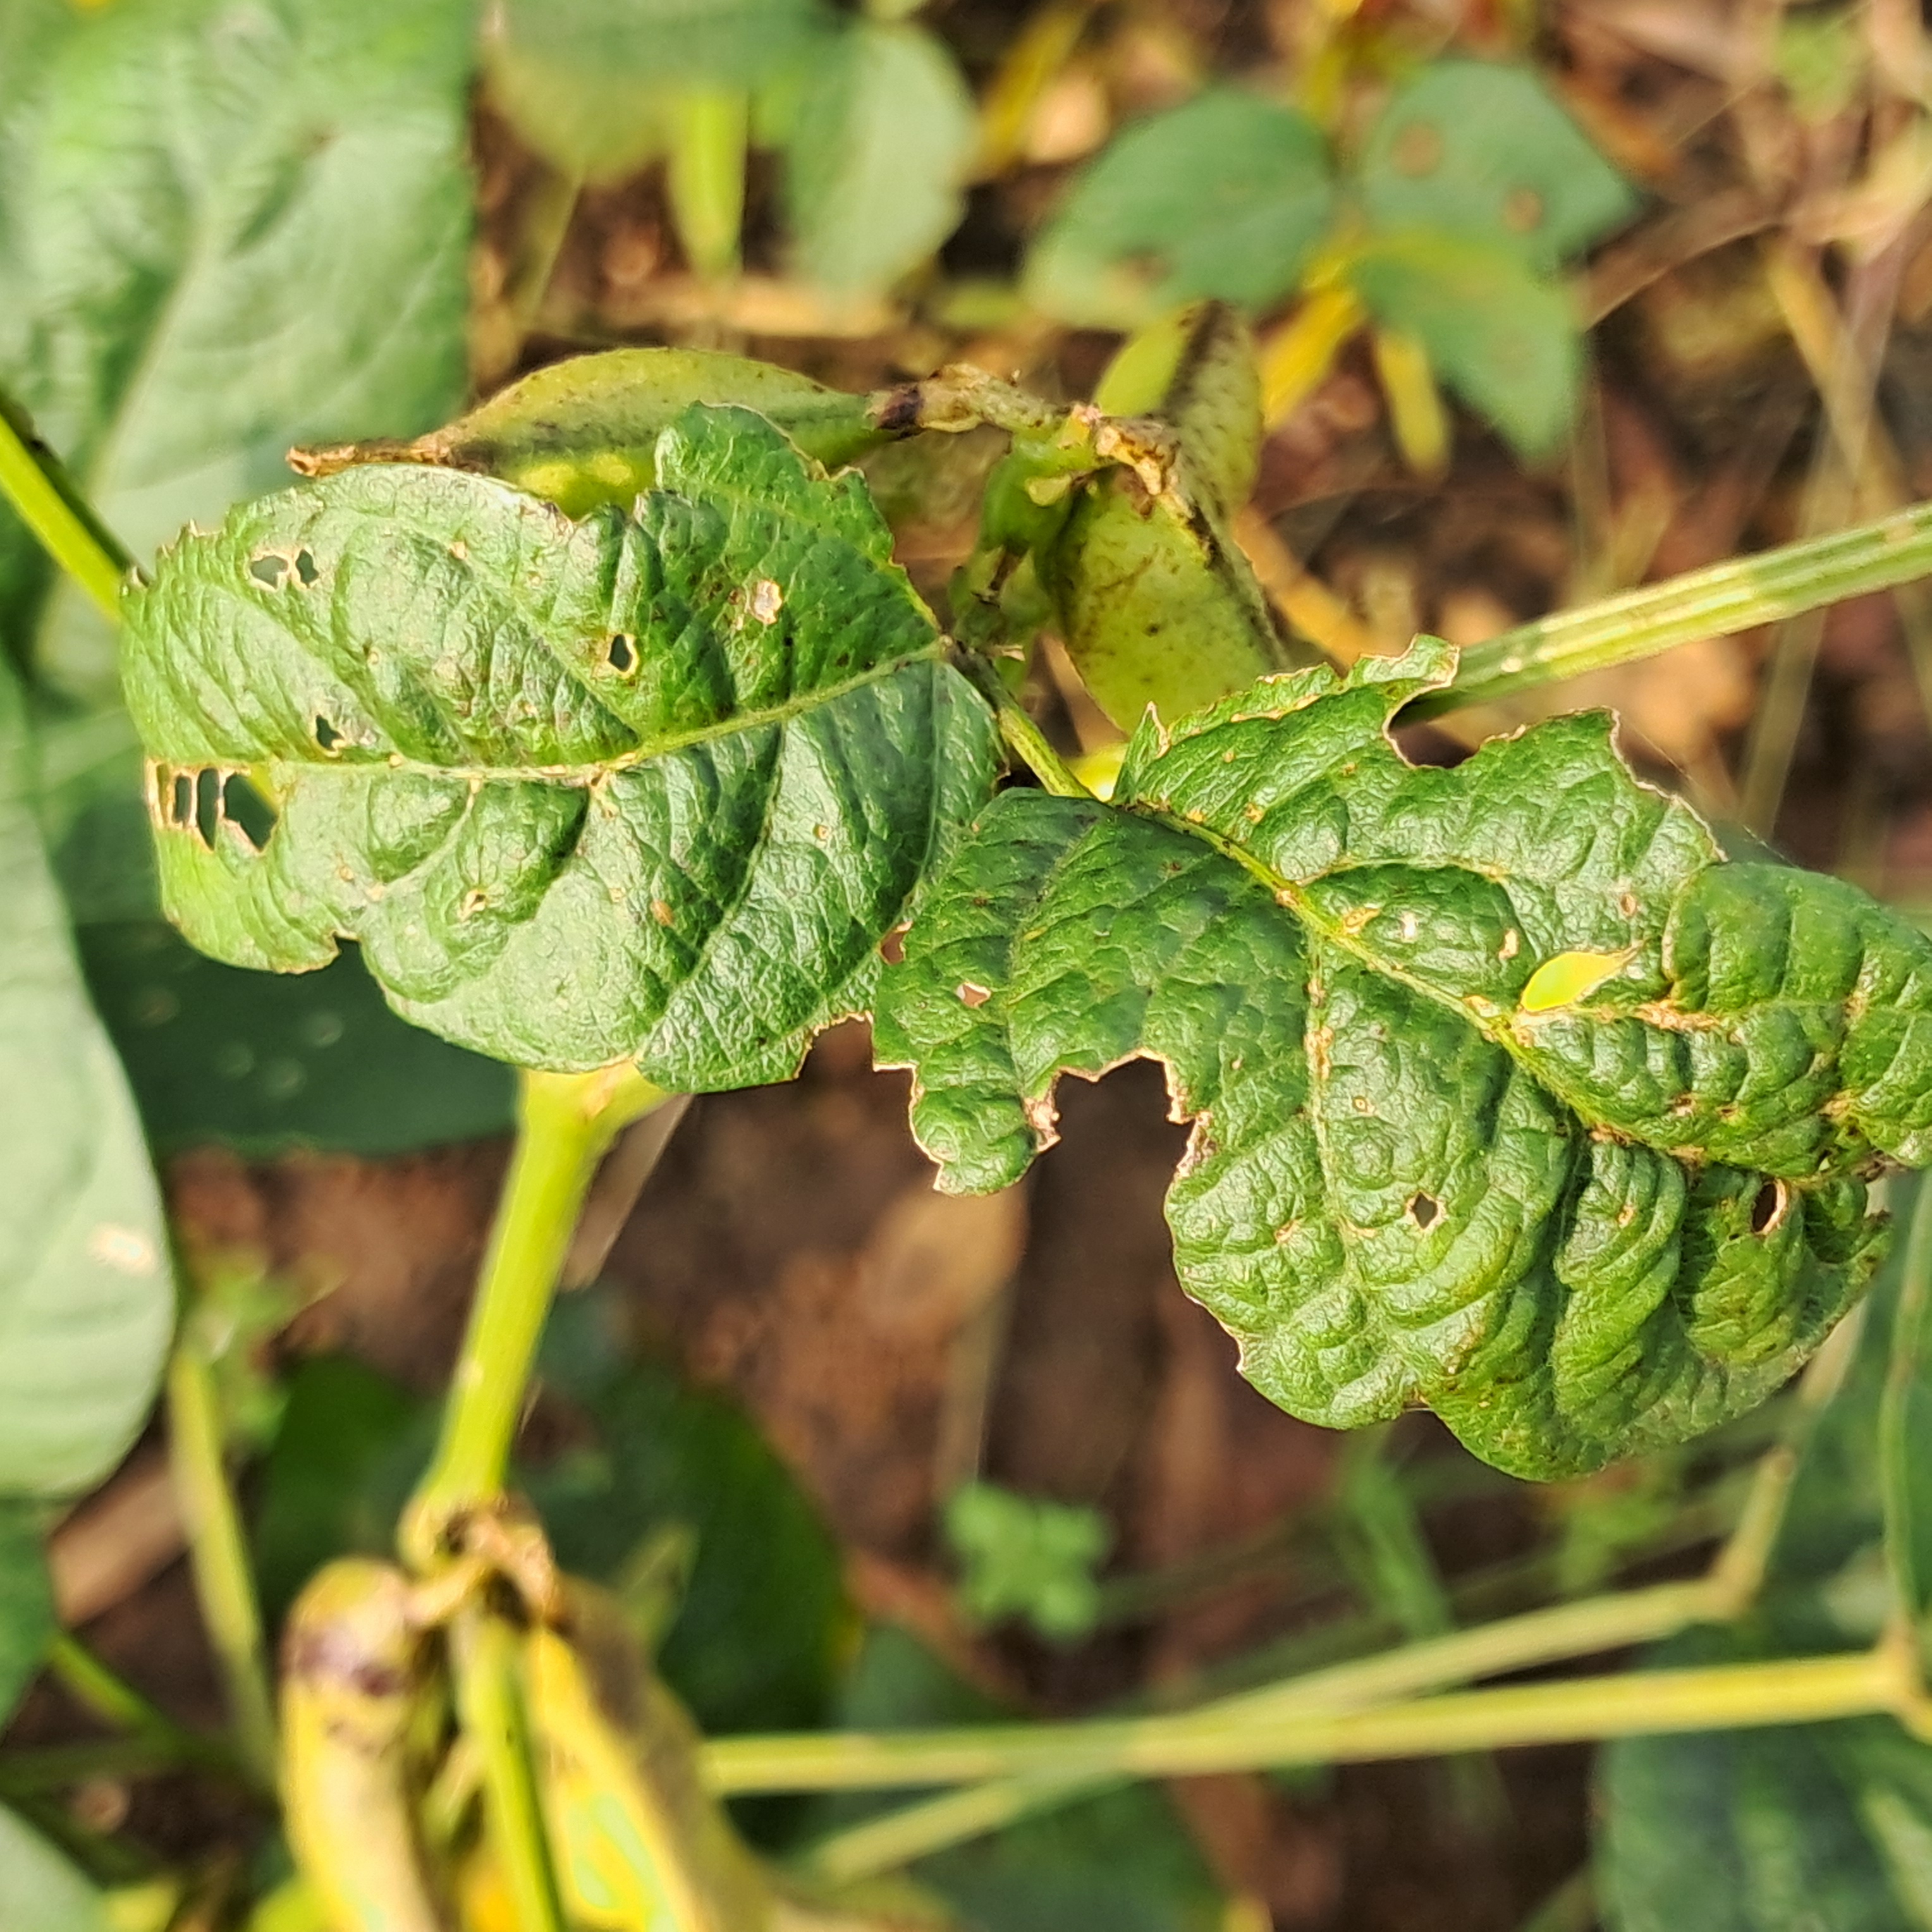
Label: Mosaic